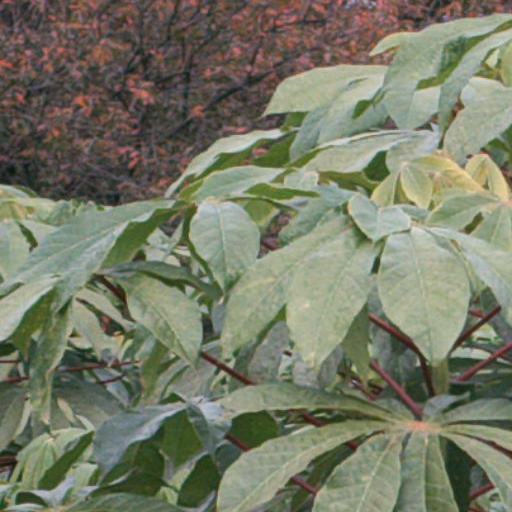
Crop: cassava